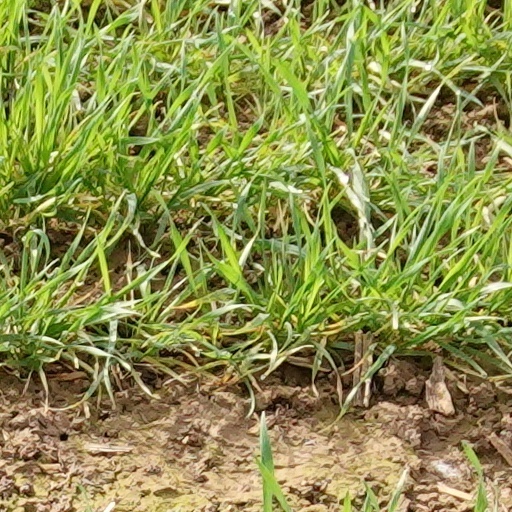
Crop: wheat